Chemical Warfare Service: Flame Tank Group Seabees

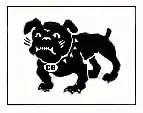
The 117th Naval Construction Battalion insignia of the Seabees with the Flame Tank Group.

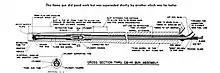
Cross section through a CB-H1 flame thrower

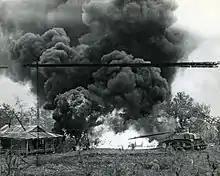
Marines use a "Satan" to incinerate a Japanese pillbox on Saipan.

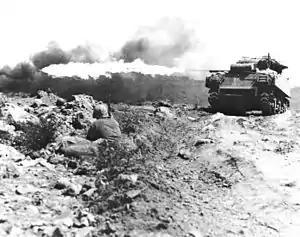
The CWS-POA-H1-H2 Shermans used on Iwo Jima had a flame throwing range of 150 yards

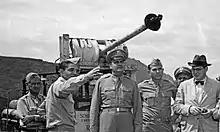
The Seabees' training model of a coaxial H1a-H5a flamethrower shown by Col Unmacht's staff to visitors would not see combat until Korea

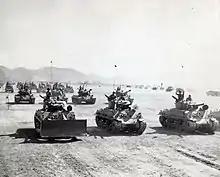
1st Marine Tank Battalion parade at Camp Pendleton on 6 May 1949. POA-CWS-H5 flamethrower center.

Upon the outbreak of the Second World War, the United States had no mechanized flamethrowing capability. It is believed that an officer in the U.S. Army's 754th Tank Battalion came up with the idea of mounting a flame thrower on a M3 Light tank on the island of New Caledonia.